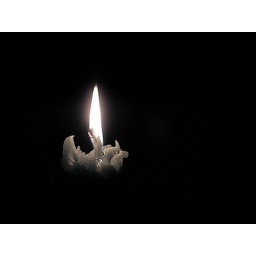
Couldn't decide which I liked better; color or black and white so I desaturated it a bit in between.